Mount Milton

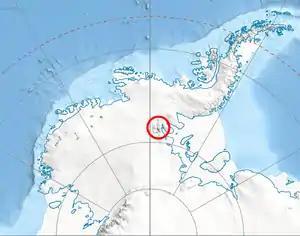
Location of Sentinel Range in Western Antarctica.

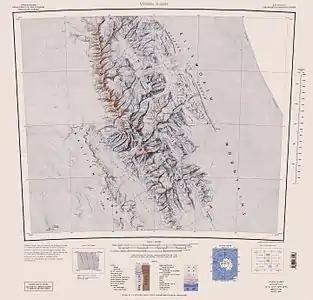
Sentinel Range map.

Mount Milton is a mountain high located south-southeast of Mount Craddock and southeast of Mount Southwick, in the southern part of the Sentinel Range in the Ellsworth Mountains of Antarctica. It overlooks Kornicker Glacier to the northeast and Sirma Glacier to the west. Mount Milton was first mapped by the United States Geological Survey from surveys and U.S. Navy air photos, 1957–59, and was named by the Advisory Committee on Antarctic Names for Patrick G. Milton, aviation machinist's mate, U.S. Navy, who served as plane captain on a reconnaissance flight to these mountains on January 28, 1958.